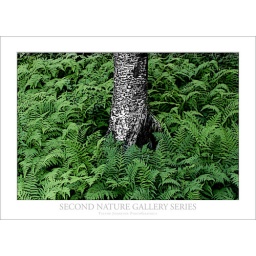
A lone poplar tree stands tall amid a lush forest of ferns near Mont Tremblant, Quebec.